Culture of Australia

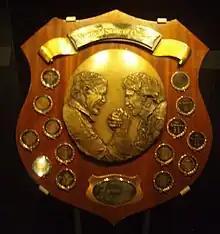
The first State of Origin shield

Australians generally have a relaxed attitude to what beachgoers wear, although this has not always been the case. At the start of the twentieth century a proposed ordinance in Sydney would have forced men to wear skirts over their "bathing costume" to be decent. This led to the 1907 Sydney bathing costume protests which resulted in the proposal being dropped. In 1961, Bondi inspector Aub Laidlaw, already known for kicking women off the beach for wearing bikinis, arrested several men wearing swim briefs charging them with indecency. The judge found the men not guilty because no pubic hair was exposed. As time went on Australians' attitudes to swimwear became much more relaxed. Over time swim briefs, better known locally as speedos after the Australian brand, became an iconic swimwear for males.